American Airlines Flight 11

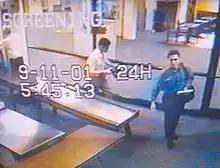
Atta (blue shirt) and Omari at Portland International Jetport, passing through security on the morning of 9/11

Mohamed Atta, the ringleader of the attacks, and fellow hijacker Abdulaziz al-Omari arrived at Portland International Jetport in Maine at 05:41 Eastern Daylight Time on September11, 2001. At the Portland ticket counter, Atta asked ticket agent Mike Tuohey for his boarding pass for Flight 11. When Tuohey told Atta he would have to check in a second time when he reached Logan, Atta appeared on the verge of anger, telling Tuohey that he had been assured he would have "one-step check-in." Becoming concerned he was racially profiling Atta, Tuohey, although uneasy with Atta's anger, simply told him that he would better hurry if he did not want to miss the flight. Although Atta still looked cross, he and Omari left the ticket counter for the Portland airport's security checkpoint.